List of law enforcement agencies in Florida

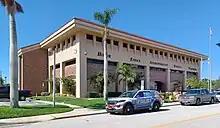
Fort Myers Police Department in Fort Myers, Florida

According to the US Bureau of Justice Statistics' 2018 "Census of State and Local Law Enforcement Agencies," the state had 373 law enforcement agencies employing 47,177 sworn police officers, about 222 for each 100,000 residents.